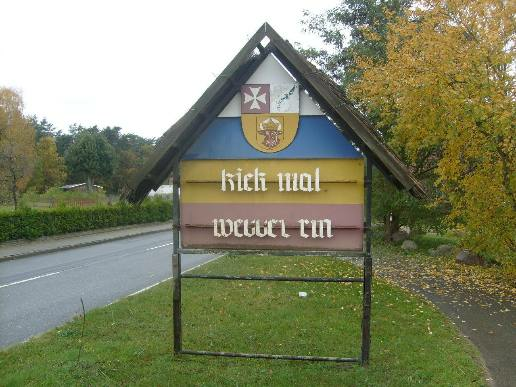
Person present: No